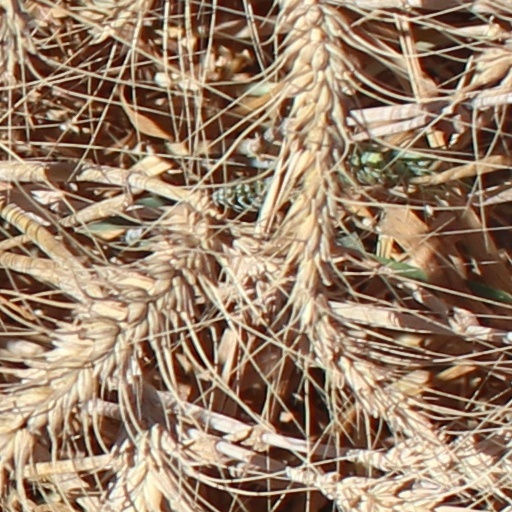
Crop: wheat